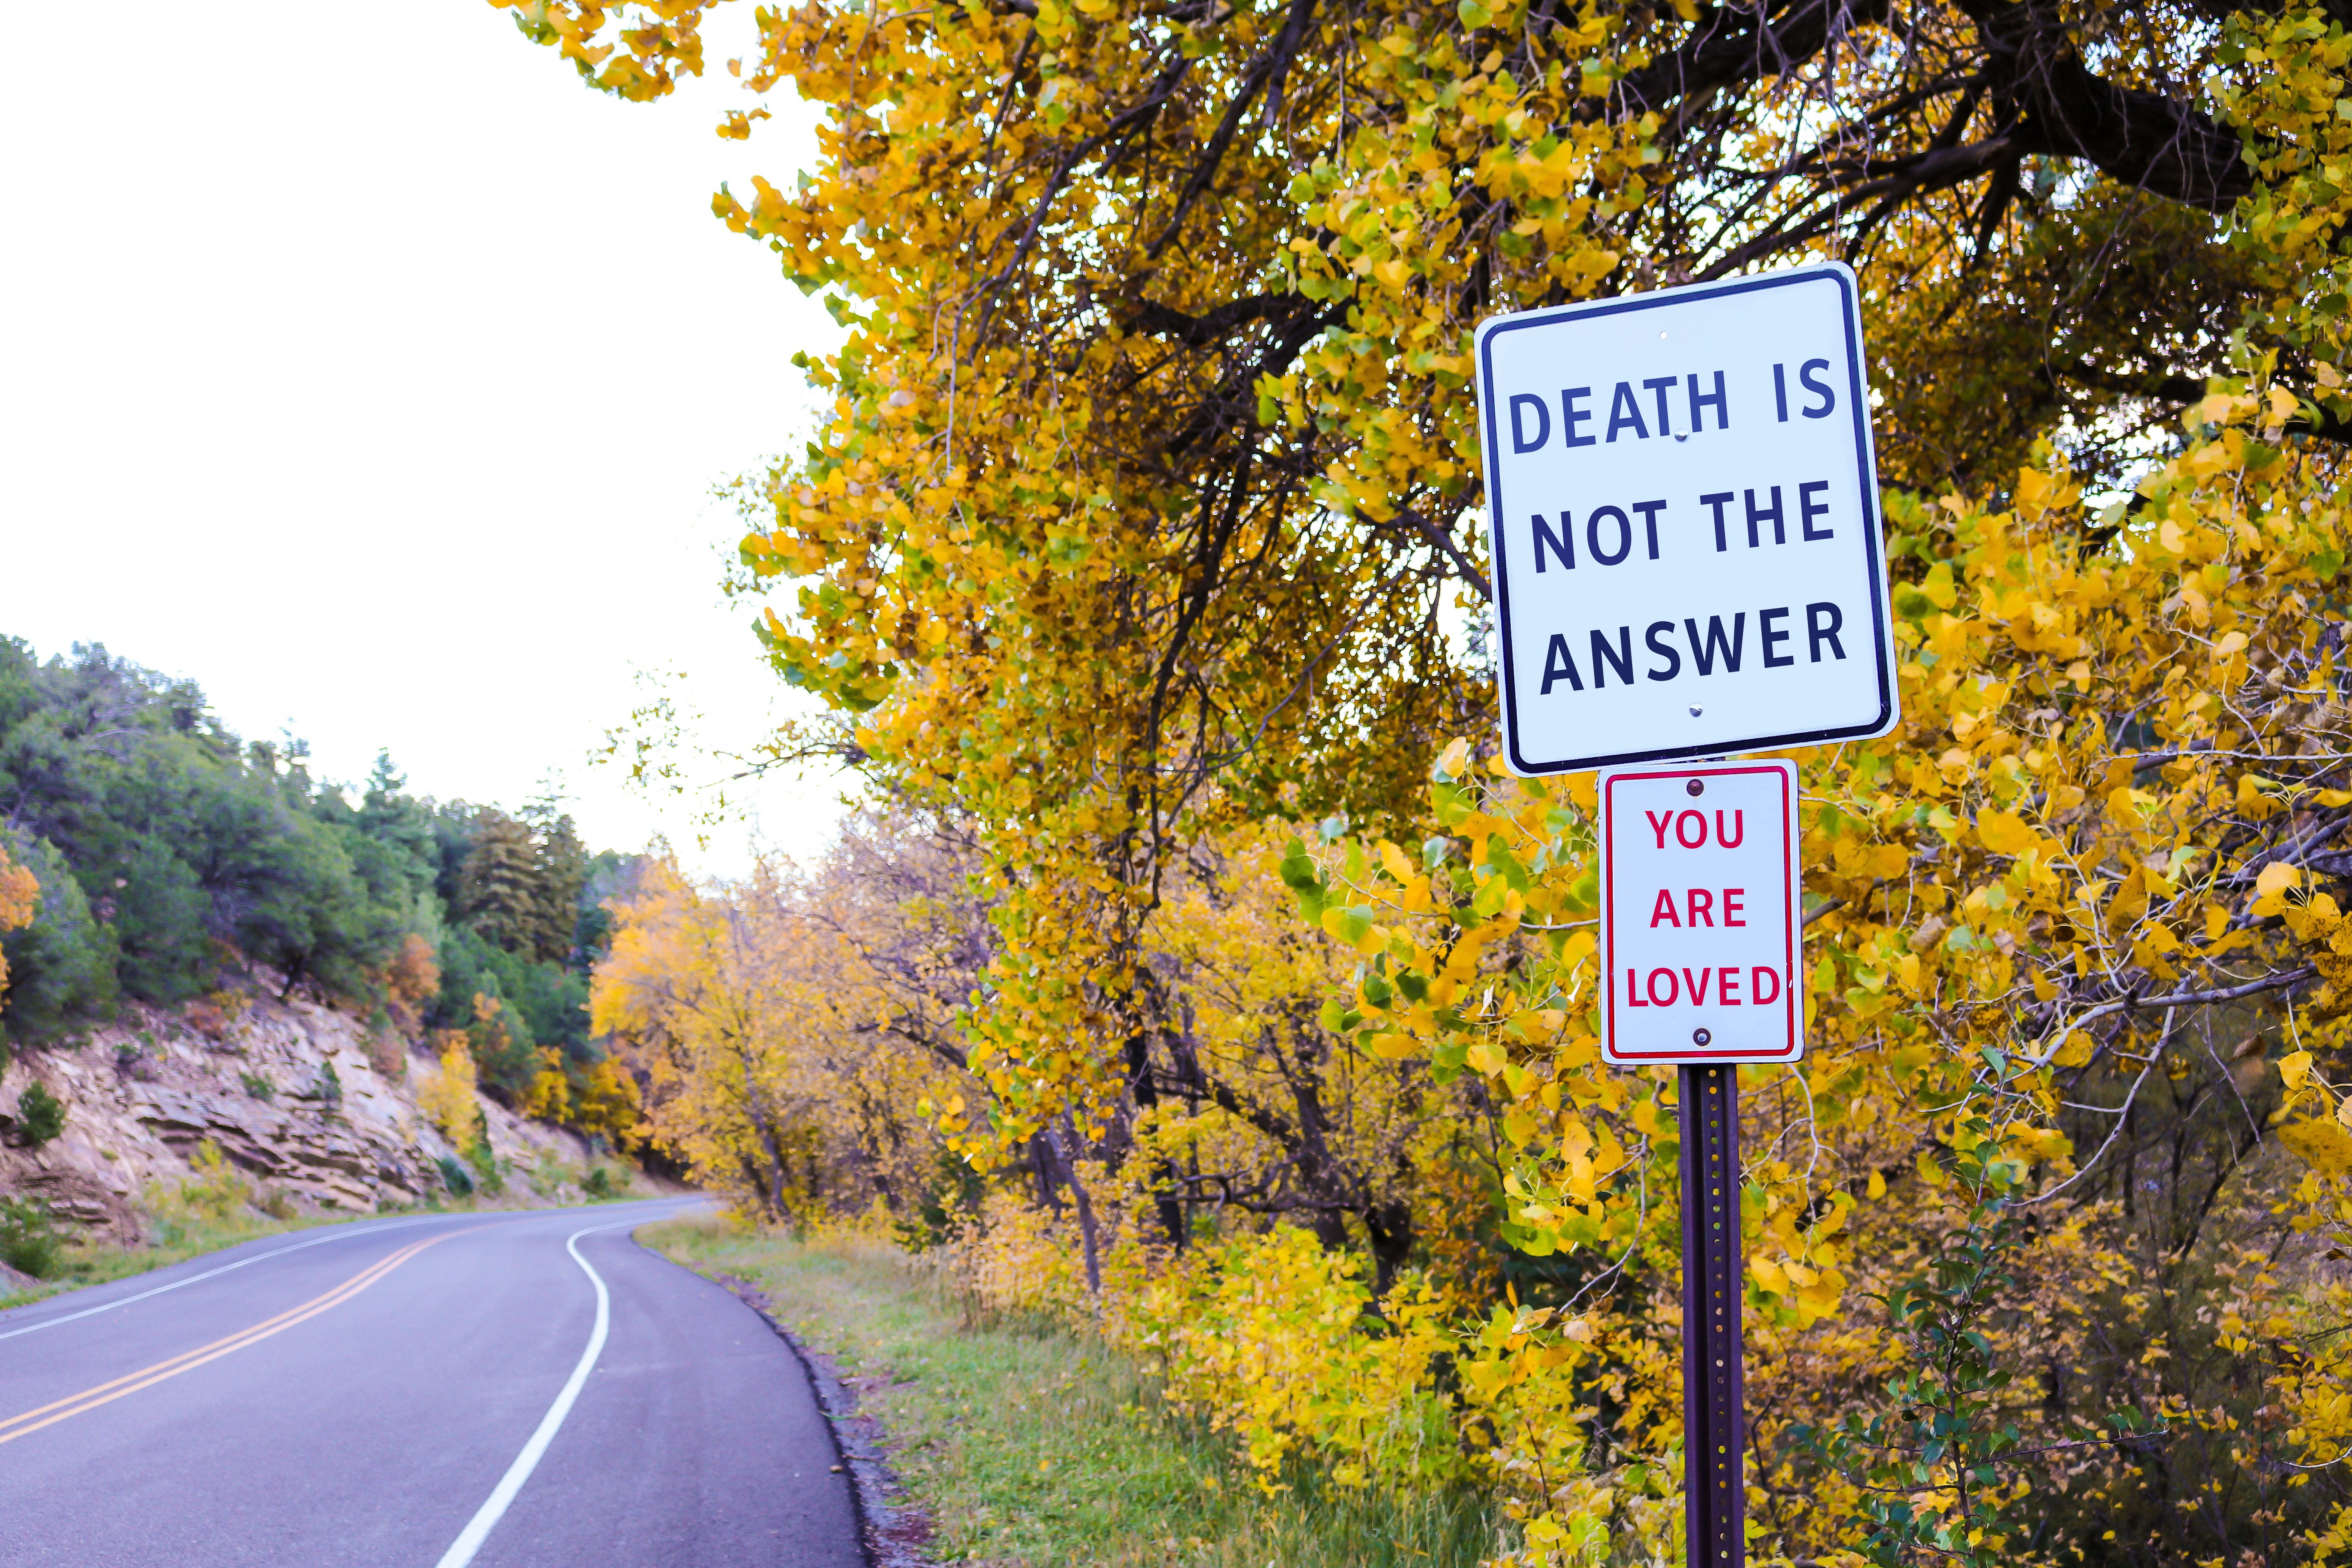
tree, road, trail, leaf, autumn, lane, season, infrastructure